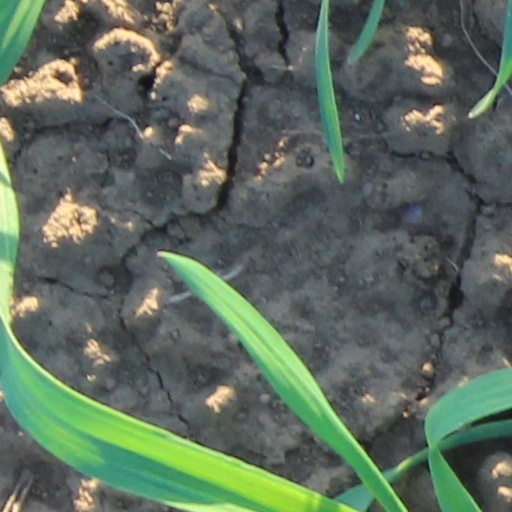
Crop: wheat